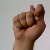
The image shows a hand gesture representing the letter 'T' in Indian Sign Language.